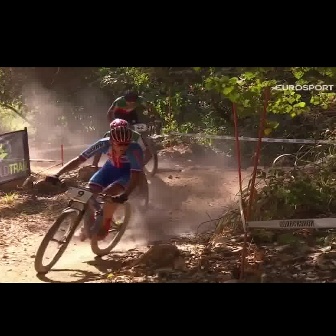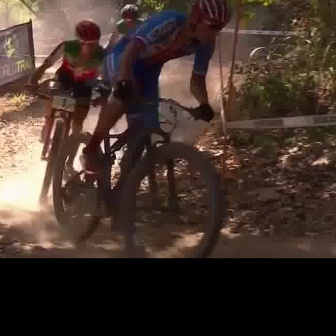
  Please identify the target specified by the bounding box [32,176,131,274] in the first image and locate it in the second image. Return the coordinates in [x_min,y_min,x_max,y_max] format.
Answer: [49,80,226,257]